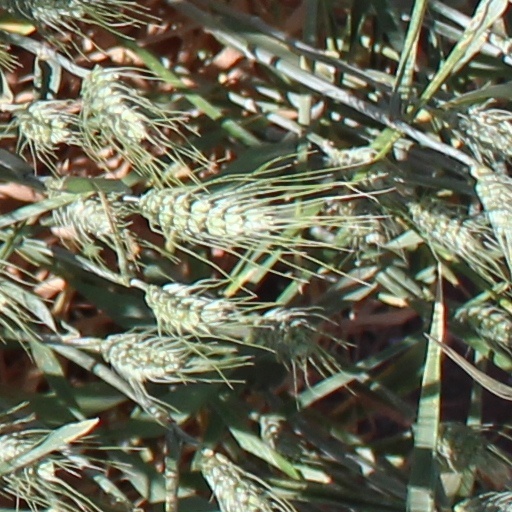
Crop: wheat